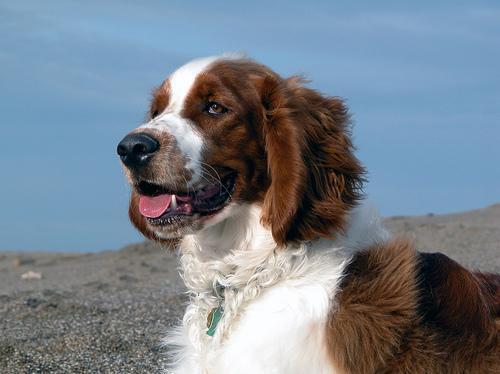
Welsh_springer_spaniel